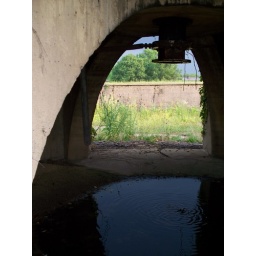
Valve/faucet in a sand tower arch, water collects below in the depression where the wagons used to drive in below these valves